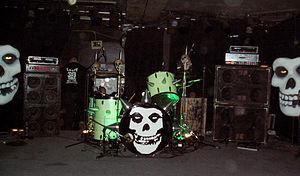
Les Misfits, ou The Misfits, est un groupe de punk rock américain, originaire de Lodi, dans le New Jersey. Il est initialement formé par le chanteur Glenn Danzig en 1977. Glenn Danzig et le bassiste Jerry Only sont les seuls membres constants de sa formation initiale. Après une série de changements dans la formation et l'arrivée de Doyle Wolfgang von Frankenstein en guitariste définitif, malgré un succès international croissant, Danzig dissout le groupe original en 1983.